Hurricane Dennis (1999)

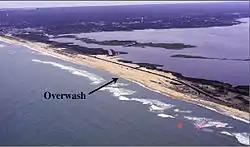
The storm surge from Dennis damaged a section of Highway 12 in North Carolina.

Dennis brought tropical storm-force winds with gusts up to hurricane-force to the North Carolina coast. In Oregon Inlet, there were winds, while Cape Hatteras and Wrightsville Beach reported gusts between . A weather station reported wind gusts and a barometric pressure reading of . When Dennis made landfall on September 4, it brought tropical storm-force winds to much of eastern North Carolina, including winds at Cherry Point. Storm tides above normal were reported along the North Carolina coast. Because Dennis was a slow moving storm, it produced heavy rains across eastern North Carolina. Precipitation peaked at in Ocracoke, while rainfall between fell elsewhere in the eastern parts of the state.